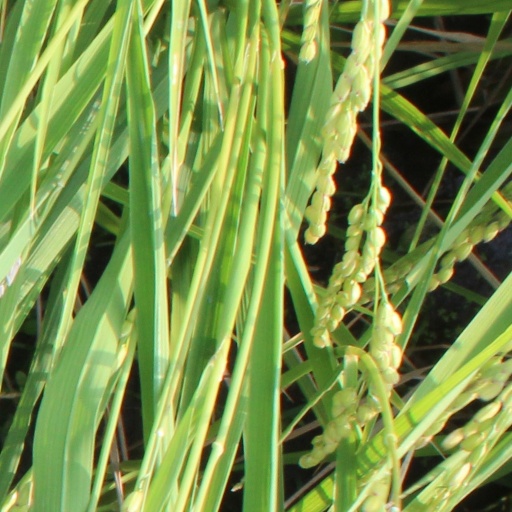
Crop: rice